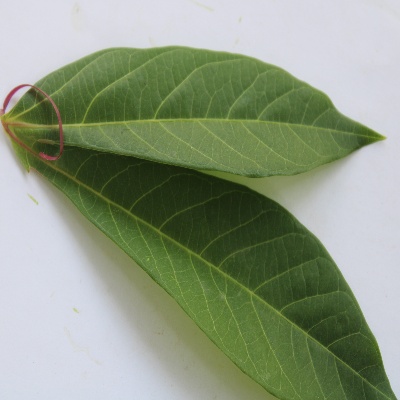
Crop: Cassava
Condition: healthy